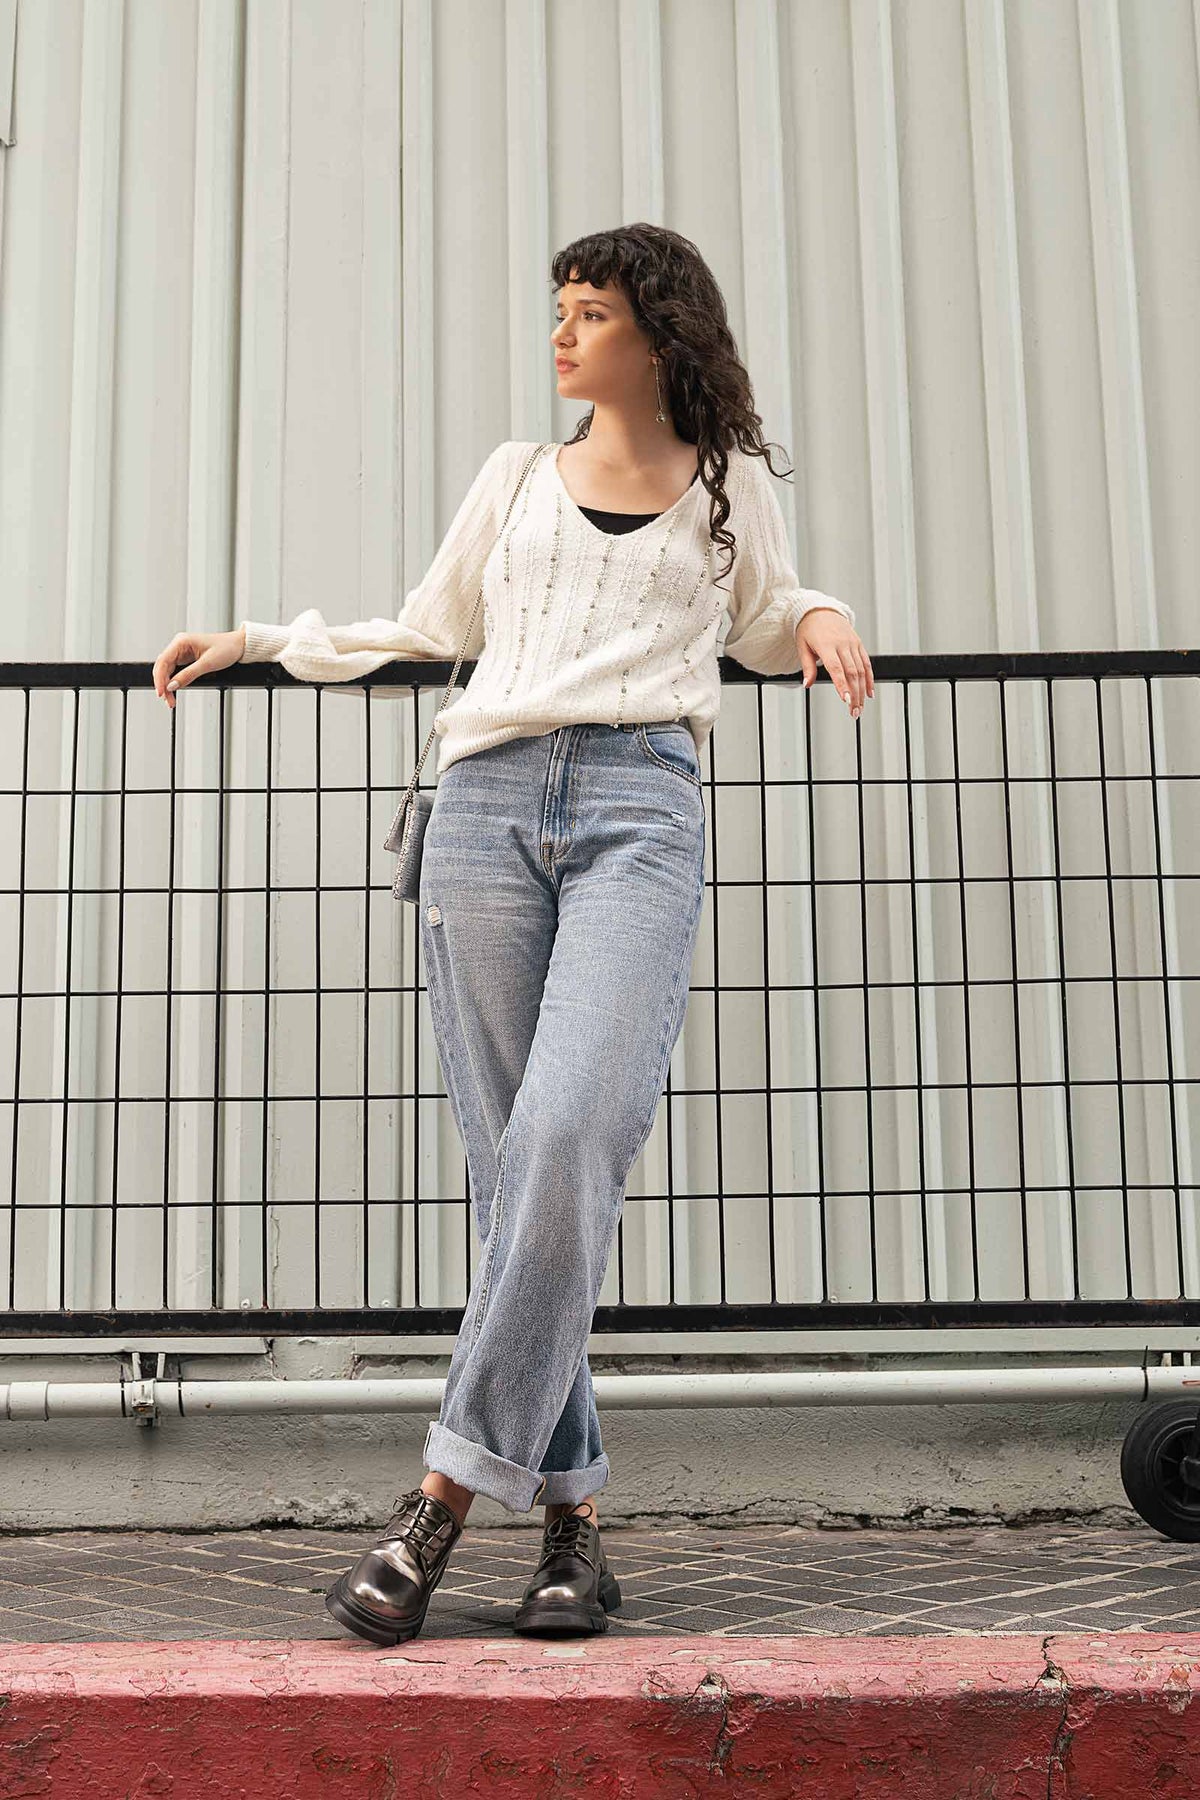
ivory sweater top jeans pants